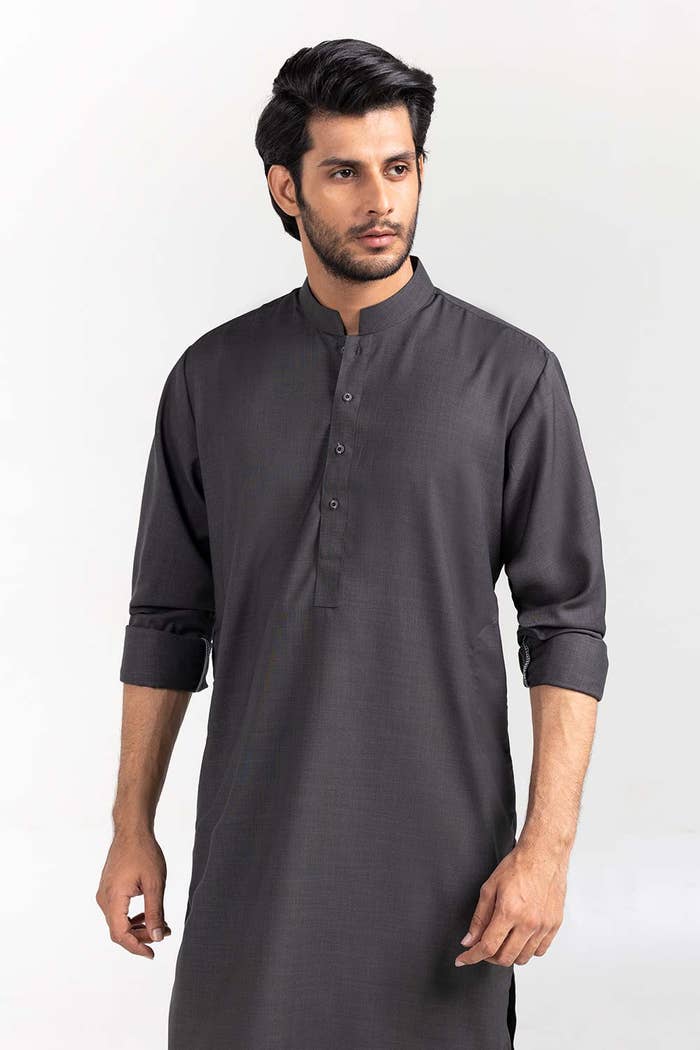
black kurta